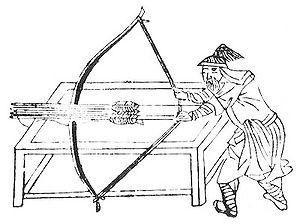
Le Wubei Zhi, « Annales de la préparation au combat », est le nom de deux ouvrages chinois.